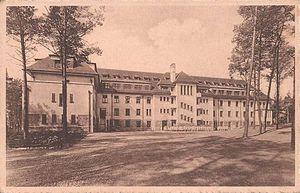
Vue générale sur l'institut Air et Soleil (Pro Juventute) à Lavacherie sur Ourthe (province du Luxembourg).
Lavacherie est un village de l'Ardenne belge, situé dans la vallée de l'Ourthe Occidentale, vallée également appelée "Vallée de Sainte-Ode". Administrativement il fait partie de la commune de Sainte-Ode dans la province de Luxembourg en Région wallonne. C'était une commune à part entière avant la fusion des communes de 1977.
Empain est un nom propre utilisé comme patronyme et toponyme.